Carl Gunnar Engström

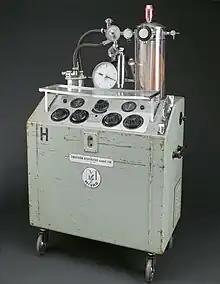
The Engtröm 150 artificial respirator, which delivered air straight into the lungs using an endotracheal tube placed into the windpipe, was invented by Carl-Gunnar Engström.

Carl Gunnar David Engström (1 September 1912 – 9 January 1987) was a Swedish physician and innovator. He is the inventor of the first intermittent positive pressure mechanical ventilator that could deliver breaths of controllable volume and frequency and also deliver inhalation anesthetics.